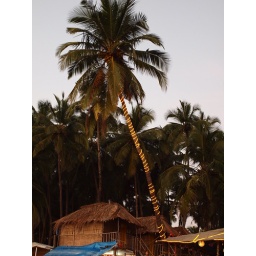
Palm tree wrapped in fairy lights on Palolem beach